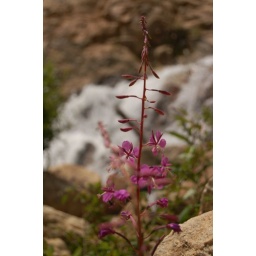
A flower in front fo a water fall.